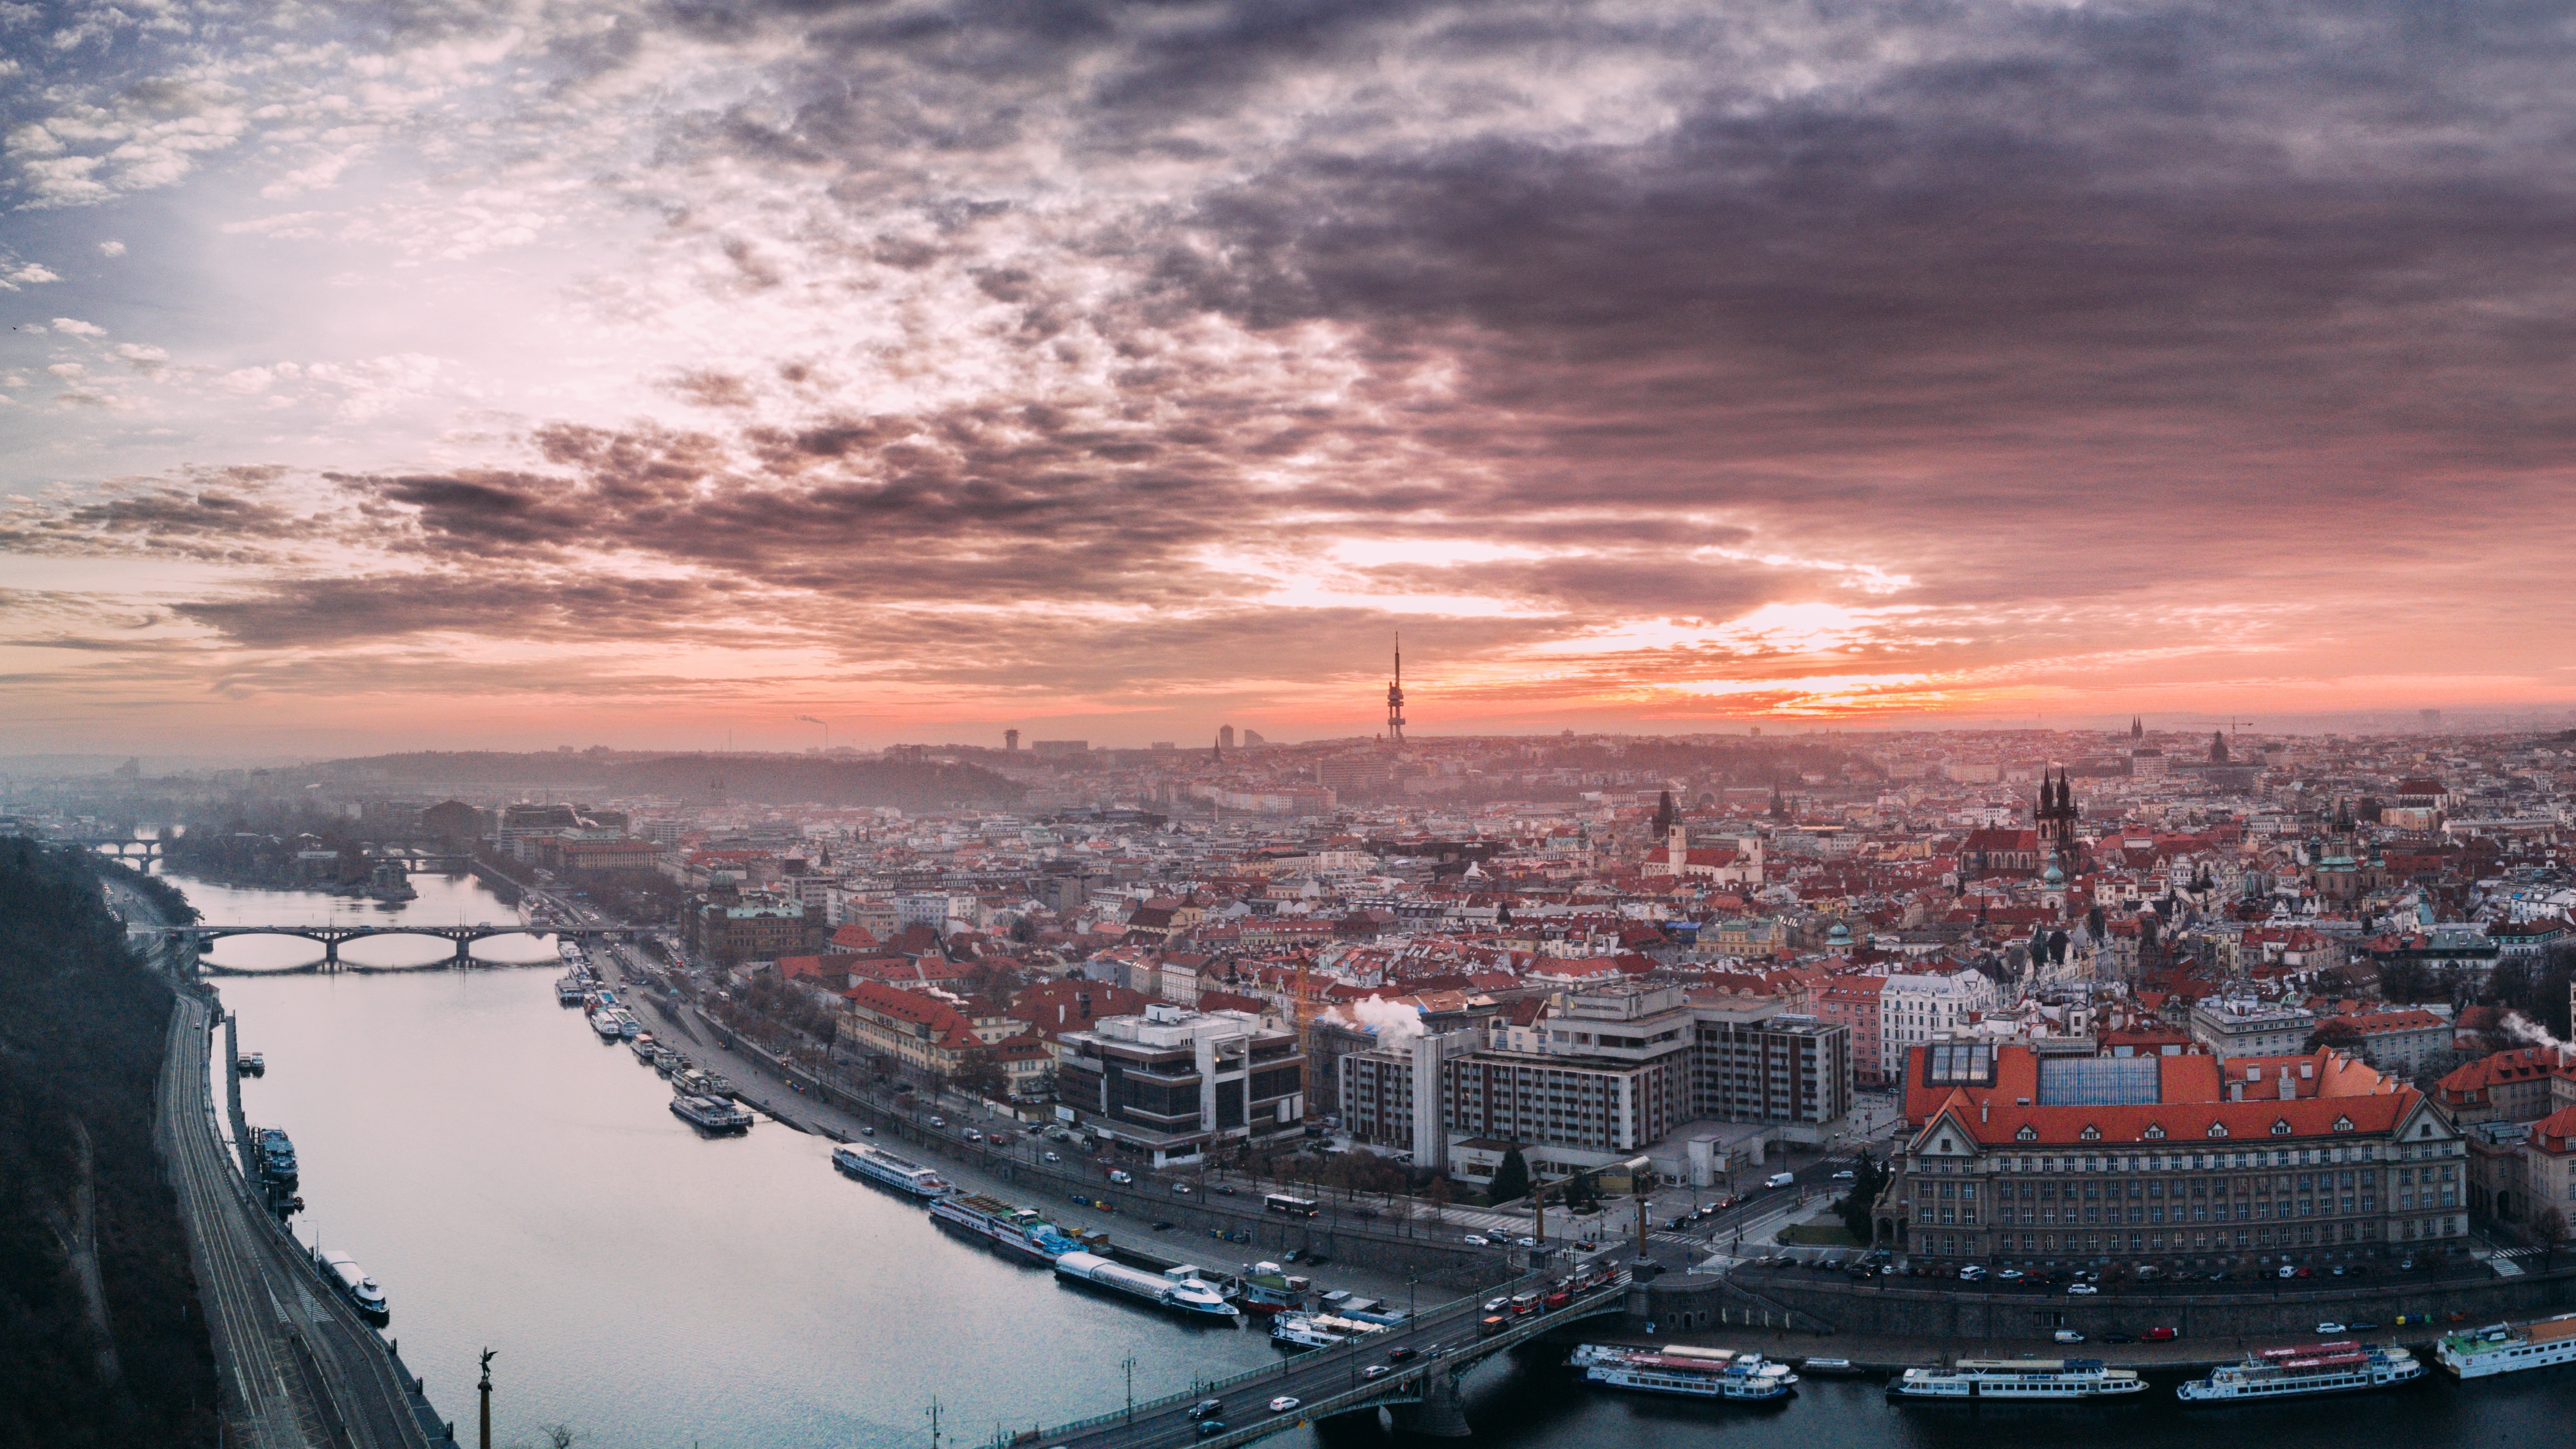
horizon, structure, sky, sunset, skyline, photography, morning, city, skyscraper, cityscape, panorama, dusk, evening, reflection, landmark, stadium, aerial photography, geographical feature, human settlement, sport venue